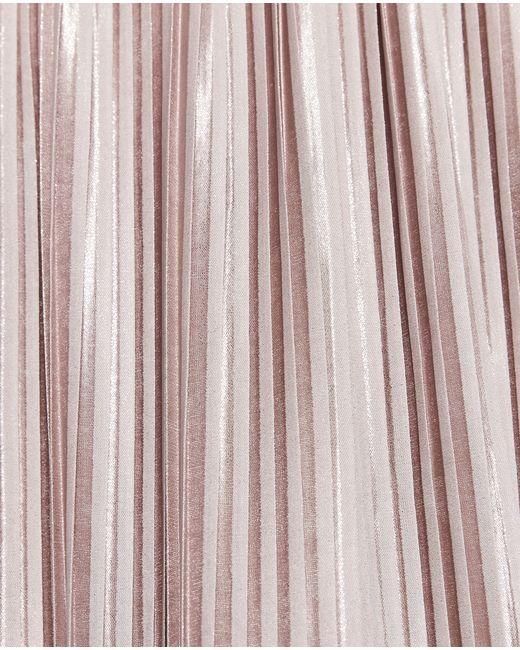
LEINENVORHANG MIT FUTTERSTIL SCHÖN